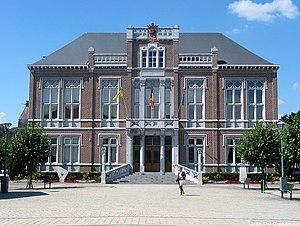
Andenne (Belgique), l'hôtel de ville (1867-1871).
Andenne est une ville francophone de Belgique située en Région wallonne dans la province de Namur.